K. D. Aubert

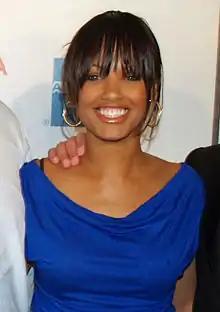
Aubert in 2007

K. D. Aubert (born December 6, 1978), also known as K.D. Rose, is an American actress and fashion model. She owns her own record label, Roseland.